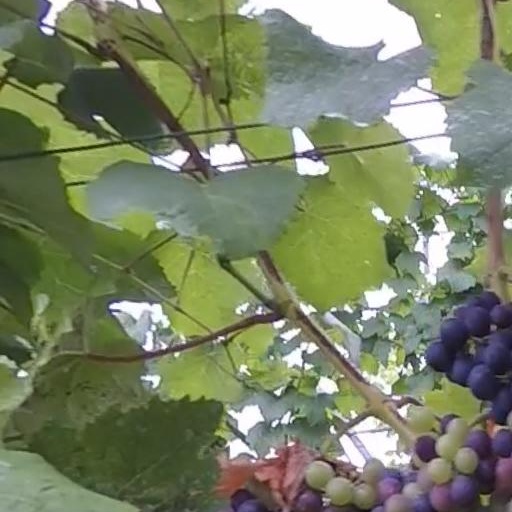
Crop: grape